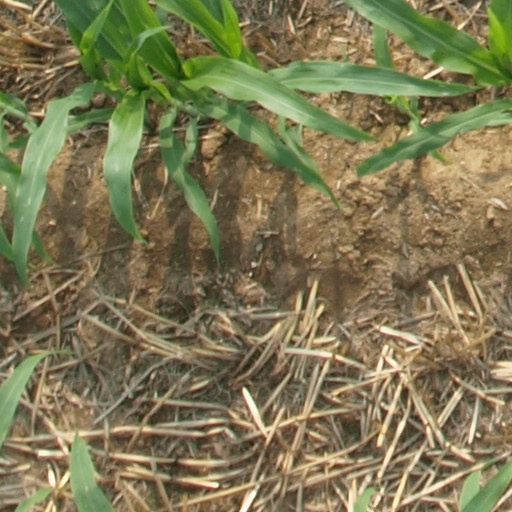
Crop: maize; corn